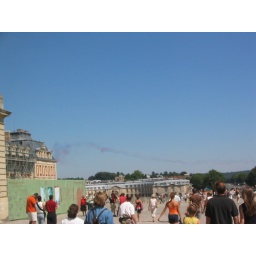
the trails in the sky are from the fighter jets that were flying overhead in honor of bastille day